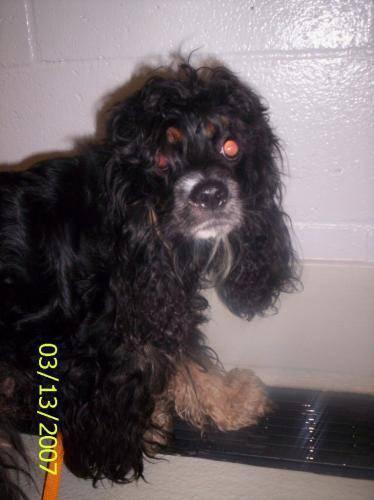
dog